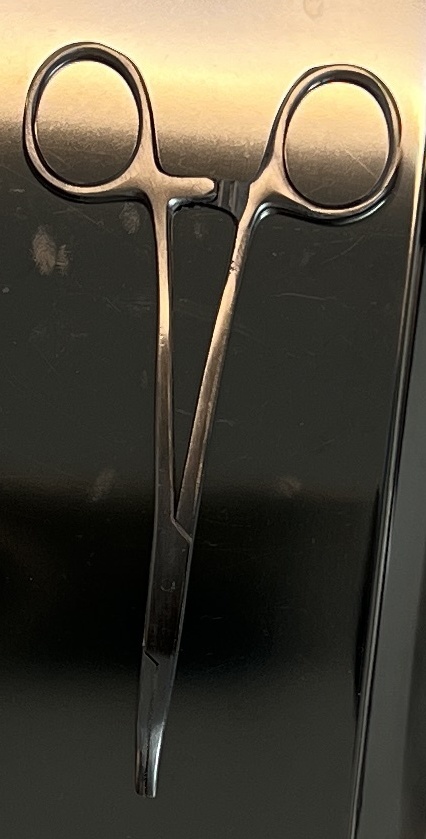
Hinged instrument state: closed